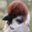
Label: bird